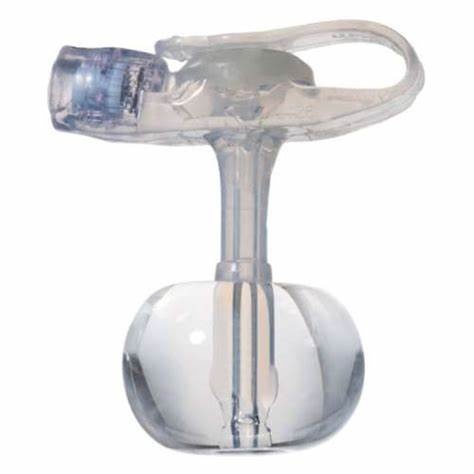
Minione Balloon Button Kit With Enfit, 24 Fr X 3.5 Cm
Minione balloon button kit with enfit, 24 fr x 3.5 cm.Silicone, beige bolster port.The minioneballoon buttonhas an internal retention balloon with an exclusive apple shape that keeps the device in place.For insertion and removal, the balloon can be inflated and deflated in either a clinical setting or a home-care setting.The balloon fill valve on 16-24fr devices is compatible with a slip tip syringe.
Brand: Applied Medical Tech
Category: Business & Industrial > Medical > Medical Supplies